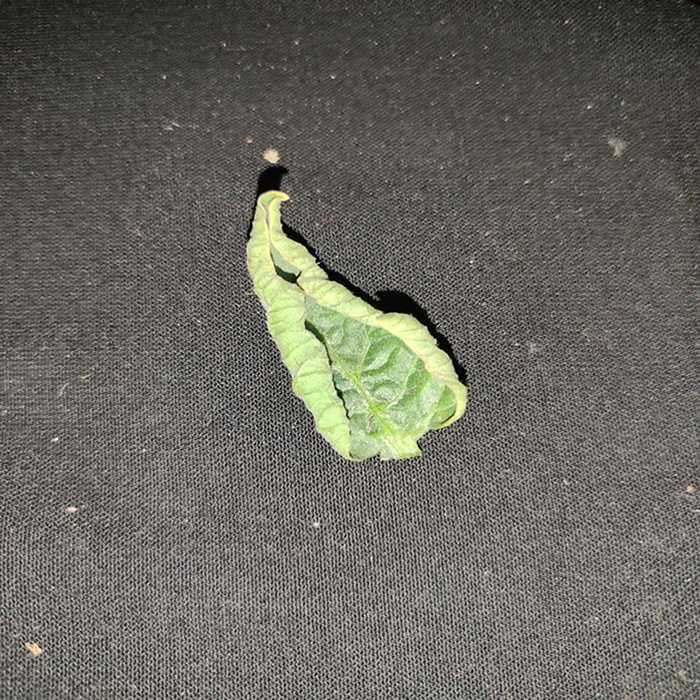
Plant: Tomato
Label: Tomato leaf curl virus